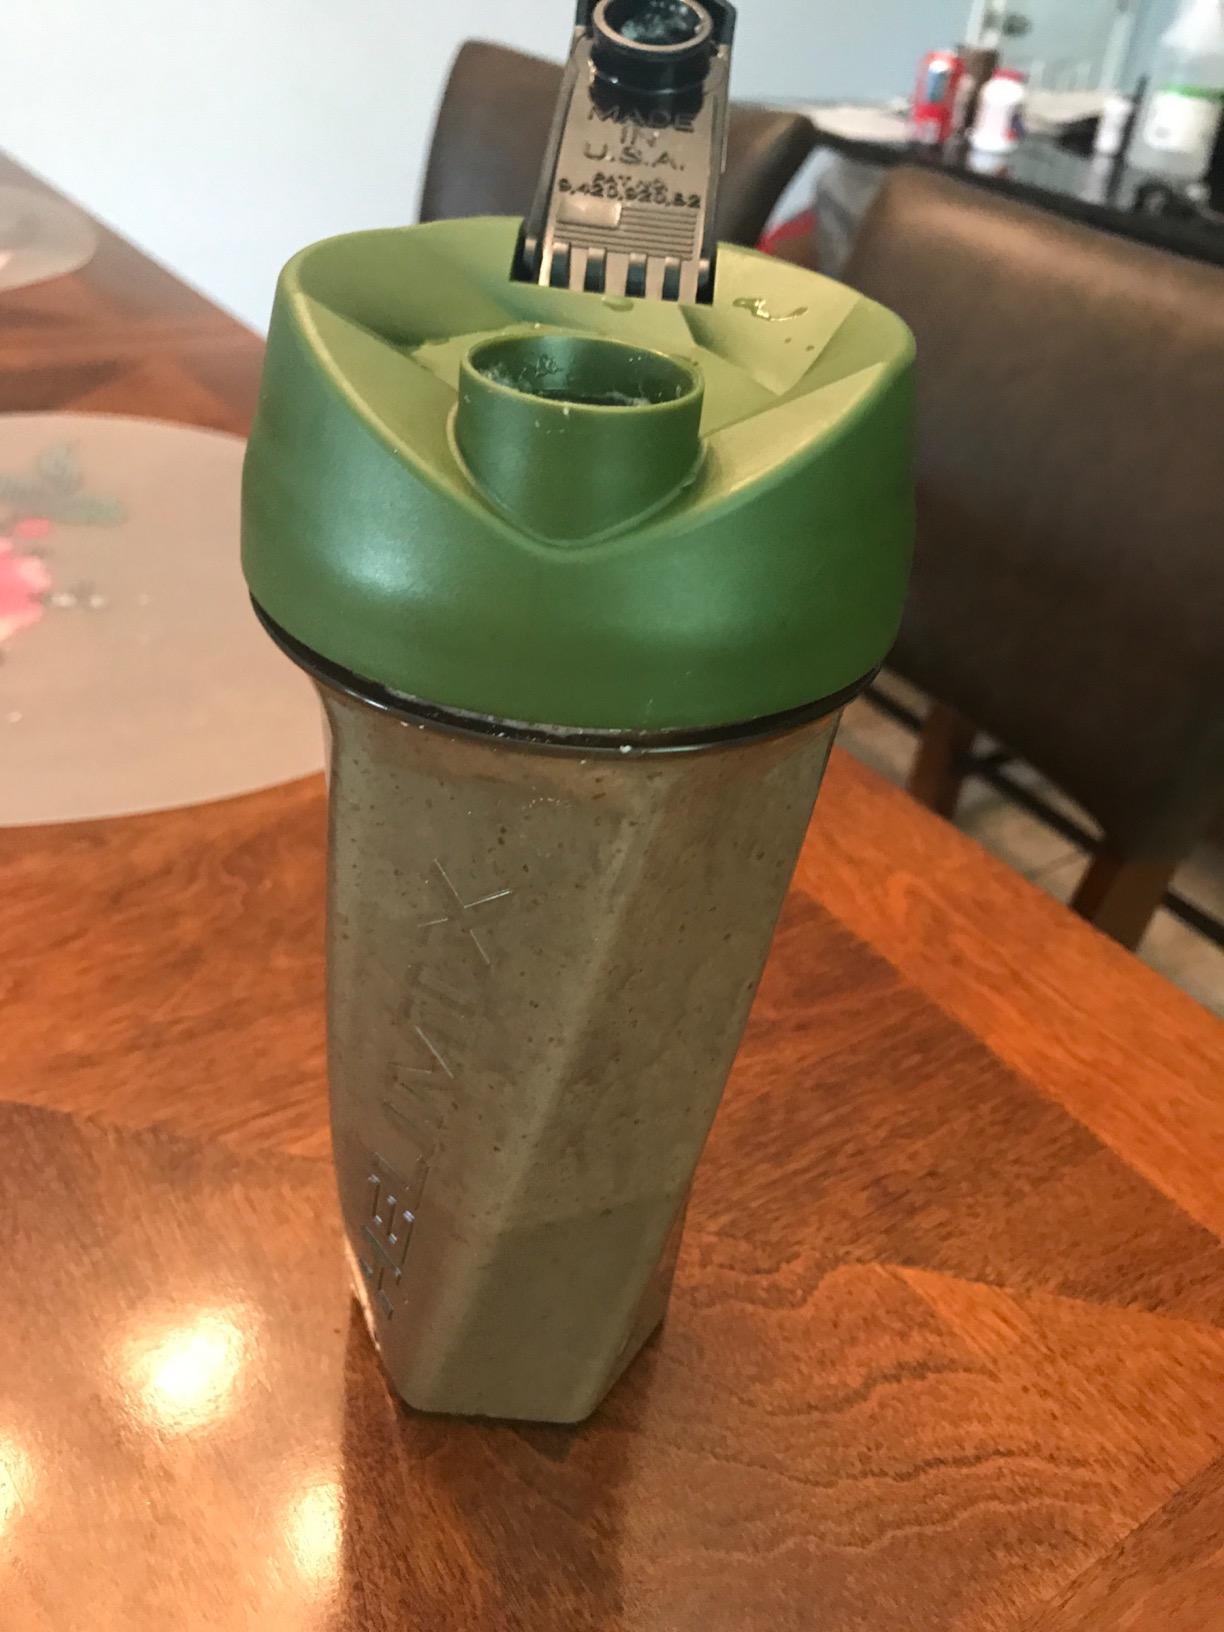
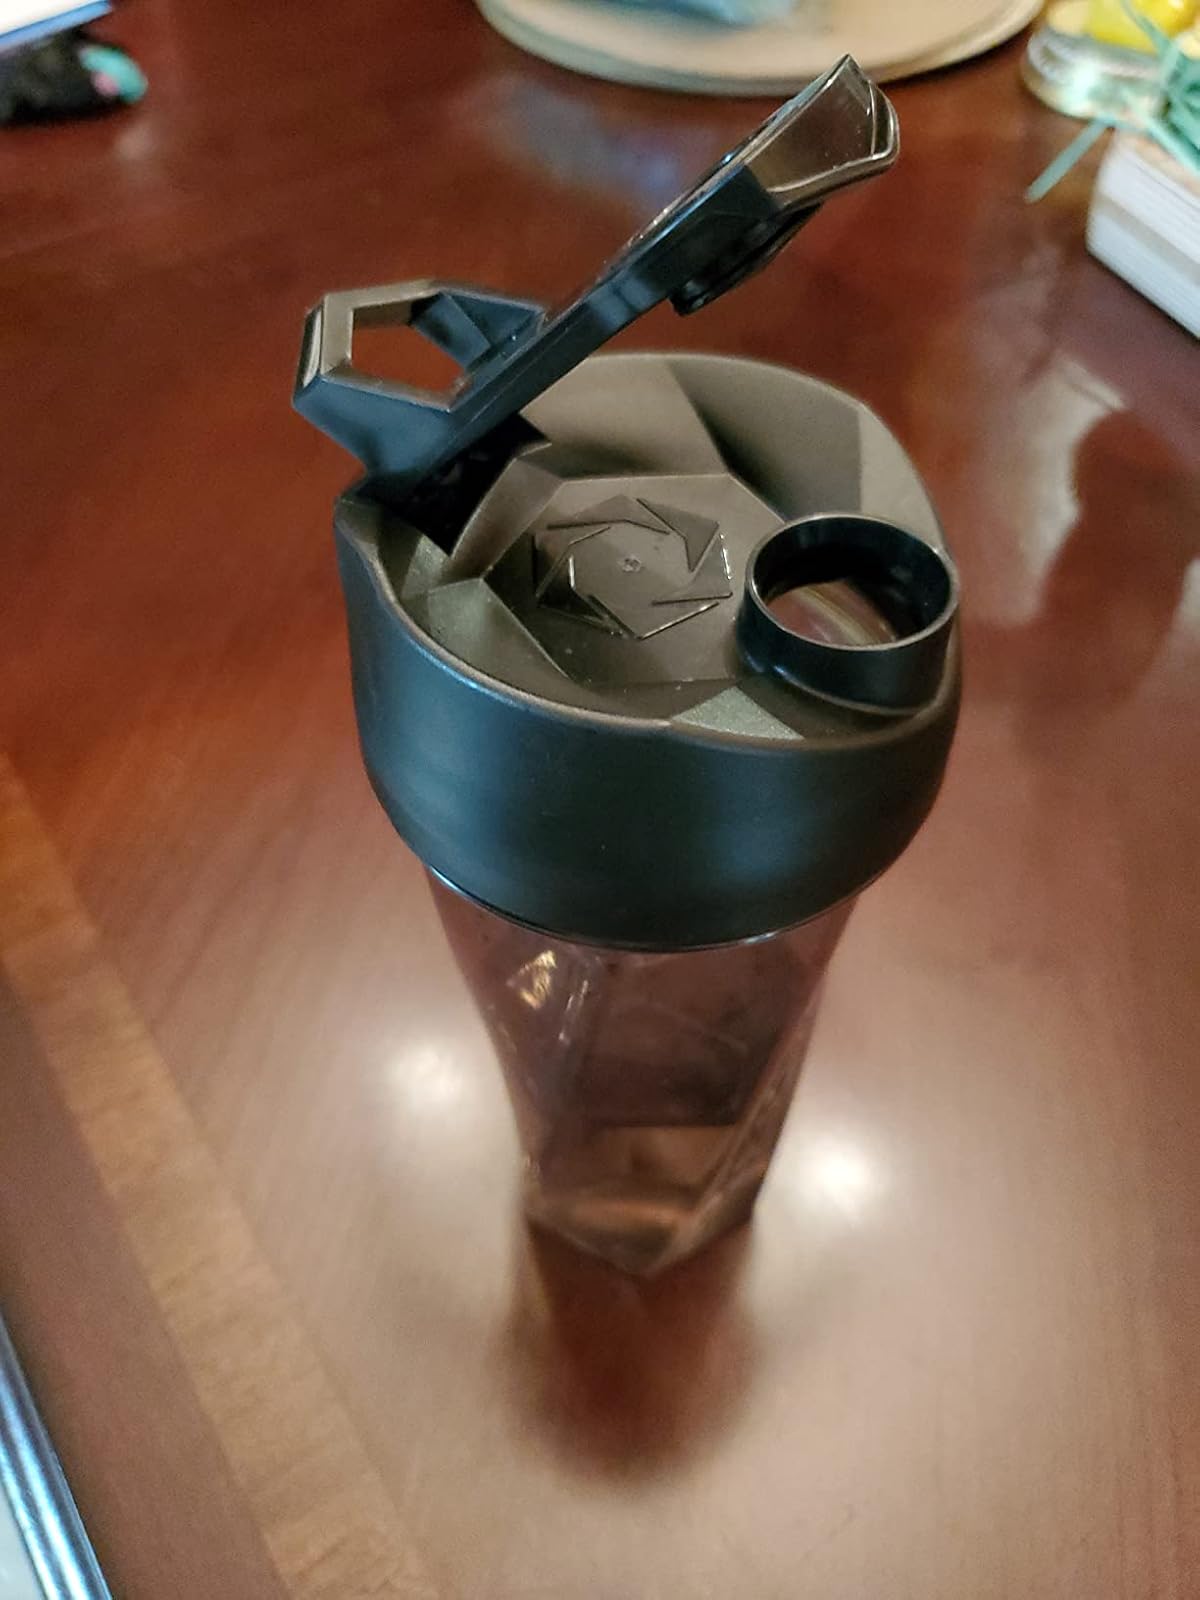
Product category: items_blender
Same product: no